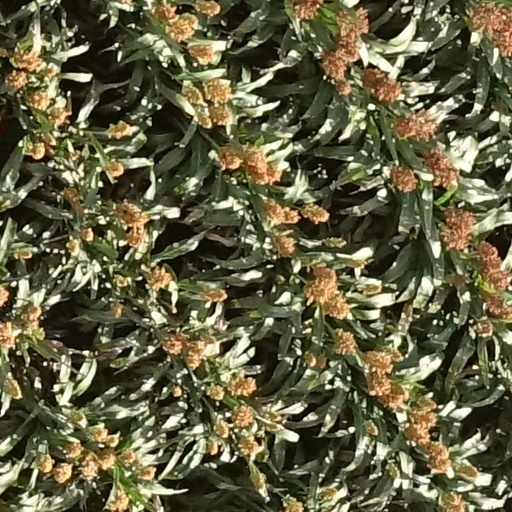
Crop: sorghum